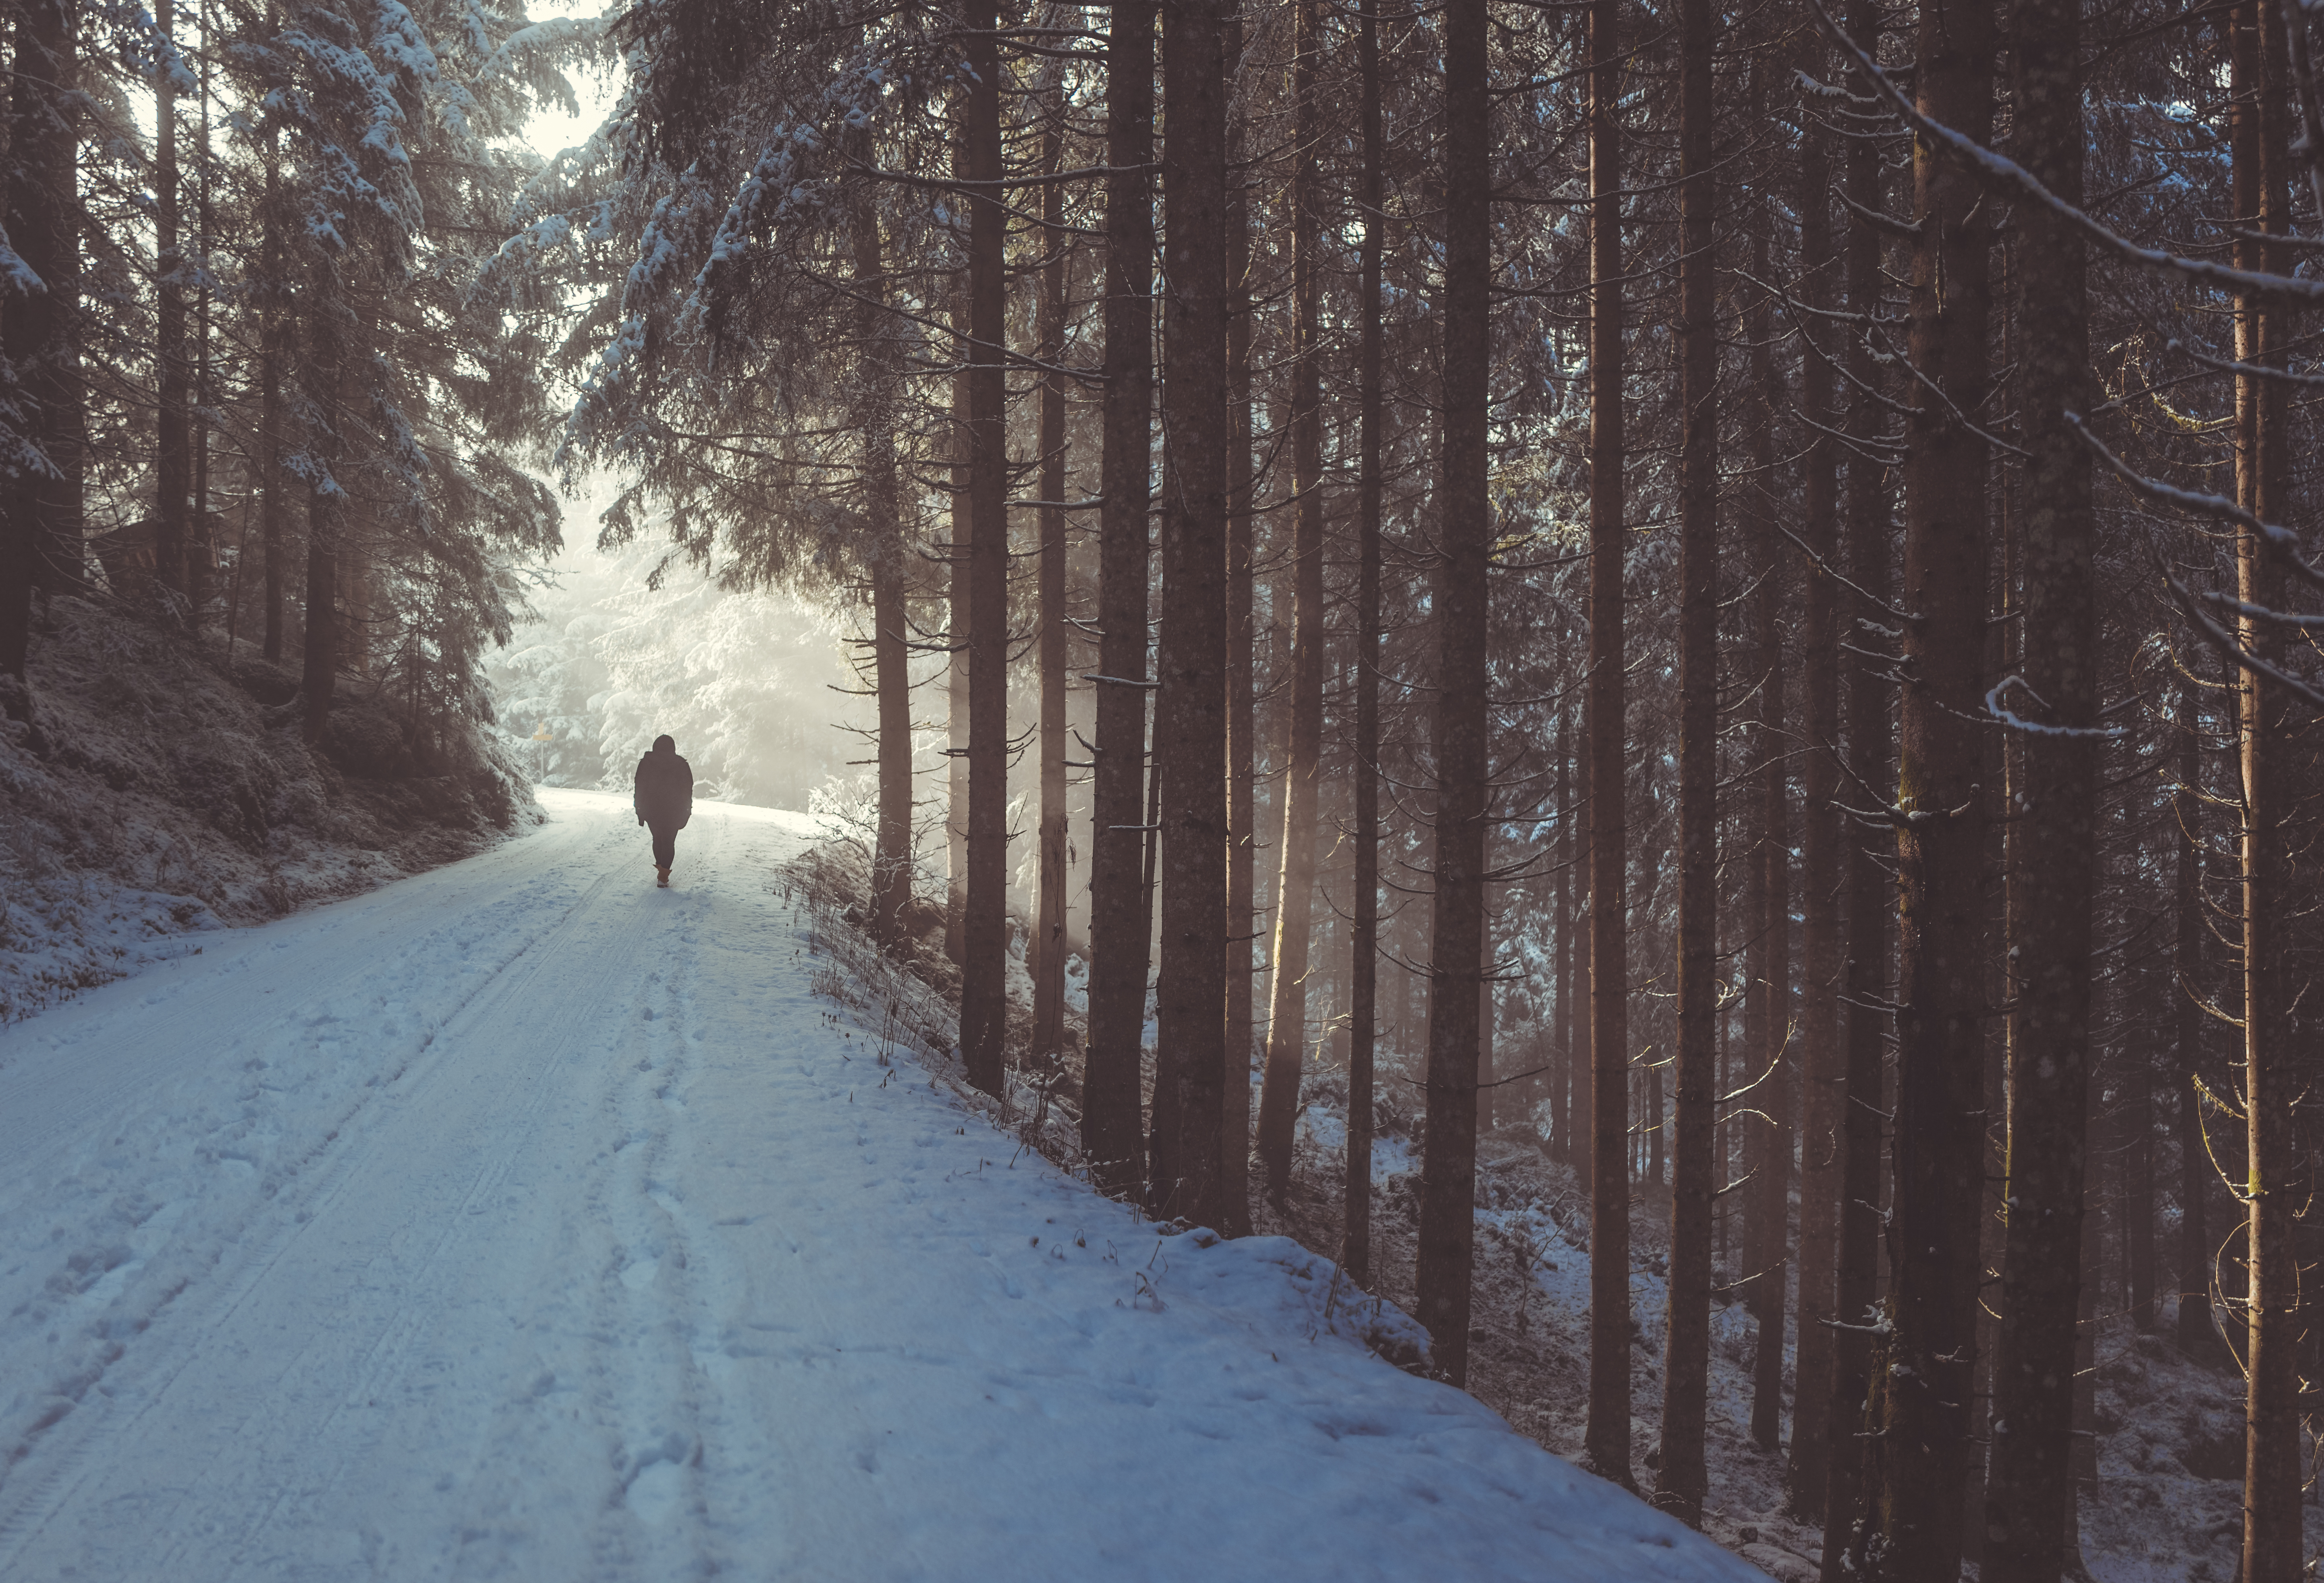
tree, forest, walking, person, snow, winter, sunlight, morning, frost, weather, season, blizzard, woodland, habitat, freezing, natural environment, atmospheric phenomenon, winter storm